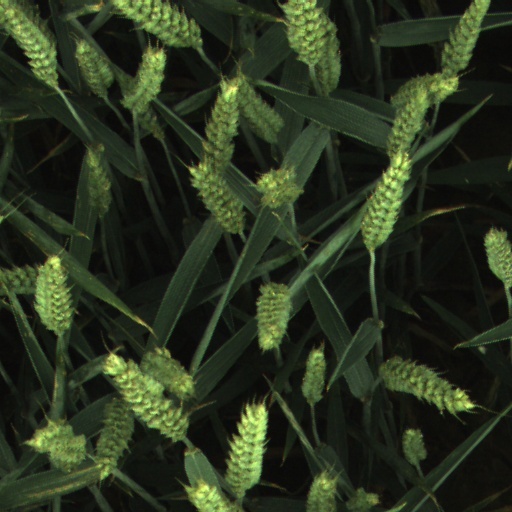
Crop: wheat